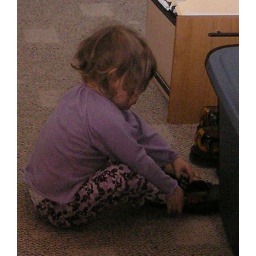
I like to wear shoes in the house